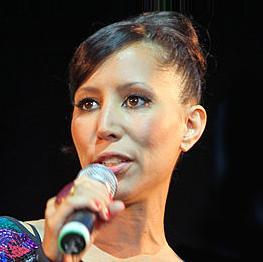
Age: 41